Super Mac Race

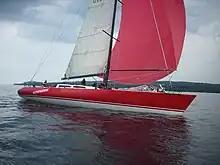
Nitemare

The eighth race began on Saturday, July 15, 2000 and once again there were two winners. In IMS, the overall winner was Tom Neill's "Nitemare", a Great Lakes 70 from Chicago Yacht Club. In PHRF, the overall winner was Rich Stearns & Lynn A. Williams Jr.’s "Glider", a Cal 40 from Chicago Yacht Club. "Both were also awarded the Clark-DeRoy Trophy."